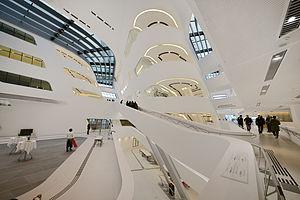
Campus de l'Université d'économie de Vienne, Bibliothèque et Centre de formation (Architecte